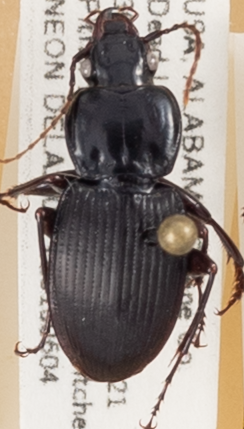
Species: Cyclotrachelus convivus
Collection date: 2018-06-04
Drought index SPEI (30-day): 0.9
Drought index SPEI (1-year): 1.01
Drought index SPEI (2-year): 0.03